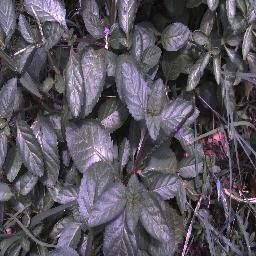
Label: snake_weed